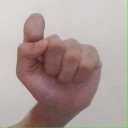
अक्षर: घ